Ric Flair's Last Match

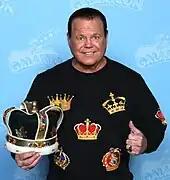
Jerry Lawler, Tennessee wrestling legend who made a surprise appearance in the corner of Jarrett and Lethal

The fifth contest of the pay-per-view was a Four-way match between Bandido, Black Taurus, Laredo Kid and Rey Fénix. This showcase of stars from Lucha Libre AAA Worldwide was won by Fénix after he caught Black Taurus with the Fire Thunder Driver and pinned him.